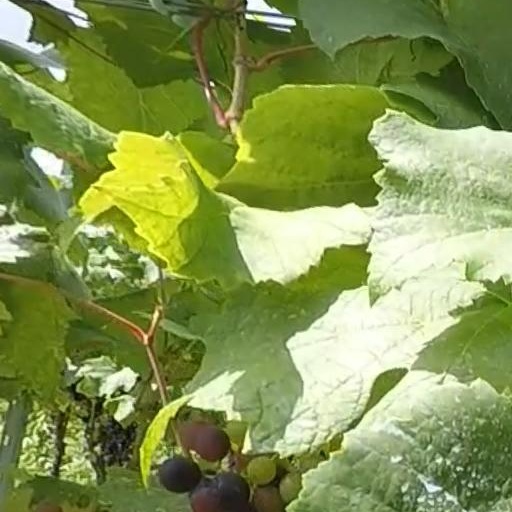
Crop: grape